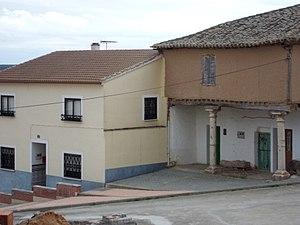
Torrecilla de la Abadesa est une commune de la province de Valladolid dans la communauté autonome de Castille-et-León en Espagne.